Slate Mills, Virginia

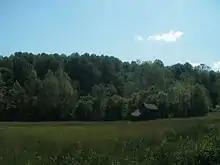
Countryside in Slate Mills

Slate Mills is an unincorporated community in Rappahannock County, in the U.S. state of Virginia.